Thomas Forsyth House

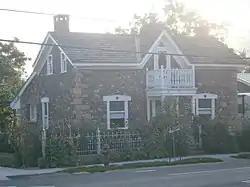

The Thomas Forsyth House is the historic home of an early settler of Toquerville, Utah. One of the Mormon pioneers, Thomas Forsyth (or Forsythe) built the house circa 1868 and lived there until his death in 1898. He operated mills, dried fruit and stocked the cellar with wine he made himself, while his wife Mary Browett Holmes ran a glove shop. The simple 1½-story fieldstone construction, a hall-and-parlor house extended with a lean-to, is representative of the pioneer period.